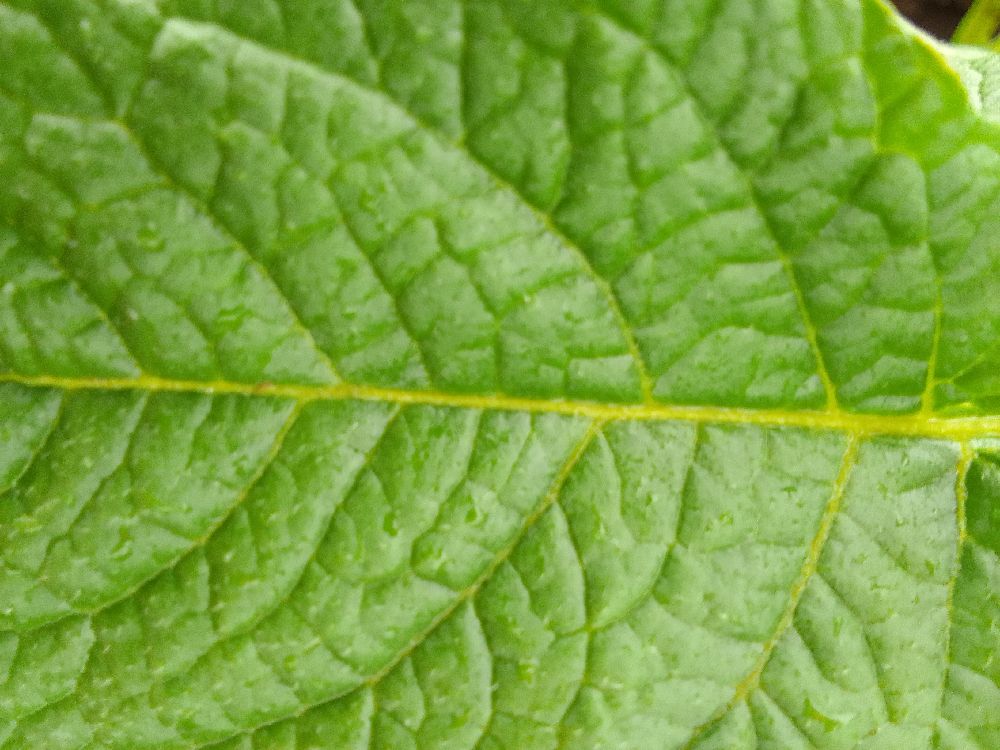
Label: Healthy